Generations of warfare

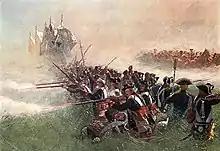
A Prussian Leibgarde battalion using line and column formation tactics during the Seven Years' War

In 1648, at the end of the Thirty Years' War, the Treaty of Westphalia gave a practical sovereignty to the German states, which until then were semi-independent components of the Holy Roman Empire. This more firmly established the sovereignty of the nation state, which meant, among other things, that governments would have exclusive rights to organize and maintain their own militaries. Before this time, many armies and nations were controlled by religious orders and many wars were fought in melee combat, or subversively through bribery and assassination. The first generation of modern warfare was intended to create a straightforward and orderly means of waging war.